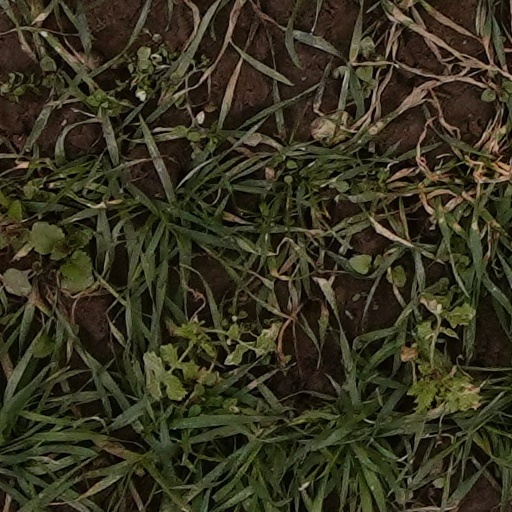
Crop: wheat